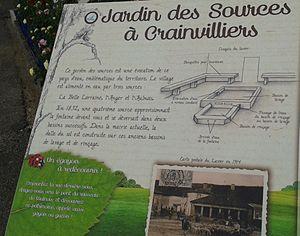
Jardins des Sources de Crainvilliers
Crainvilliers est une commune française située dans le département des Vosges, en région Grand Est.